Skidi

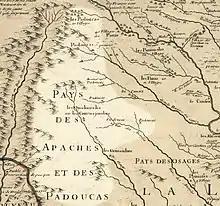
reporting 12 villages of "les Panimaha" in the vicinity of "Riv. des Panis" (Platte River)

In the early 18th century, the Panishmaha lived west of the Missouri River in present-day Nebraska. A locates "les Panimaha" in the vicinity of the "Riv. des Panis" (Platte River) with other Pawnee villages ("les Panis"), perhaps on the Loup River, a historic territory of the Skidi. In the fall of 1724, in a village of the Kansa people, the Panismahas joined a peace council with Frenchmen, Otoes, Osages, Iowa, Missouri and Illini. In about 1752 they made peace with the Comanches ("les Padoucas"), Wichitas and the main Pawnee groups.